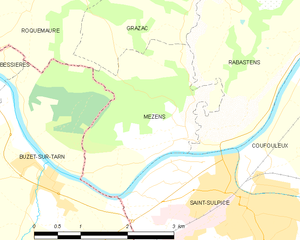
Carte des communes françaises Mézens
Mézens est une commune française située dans le département du Tarn, en région Occitanie.